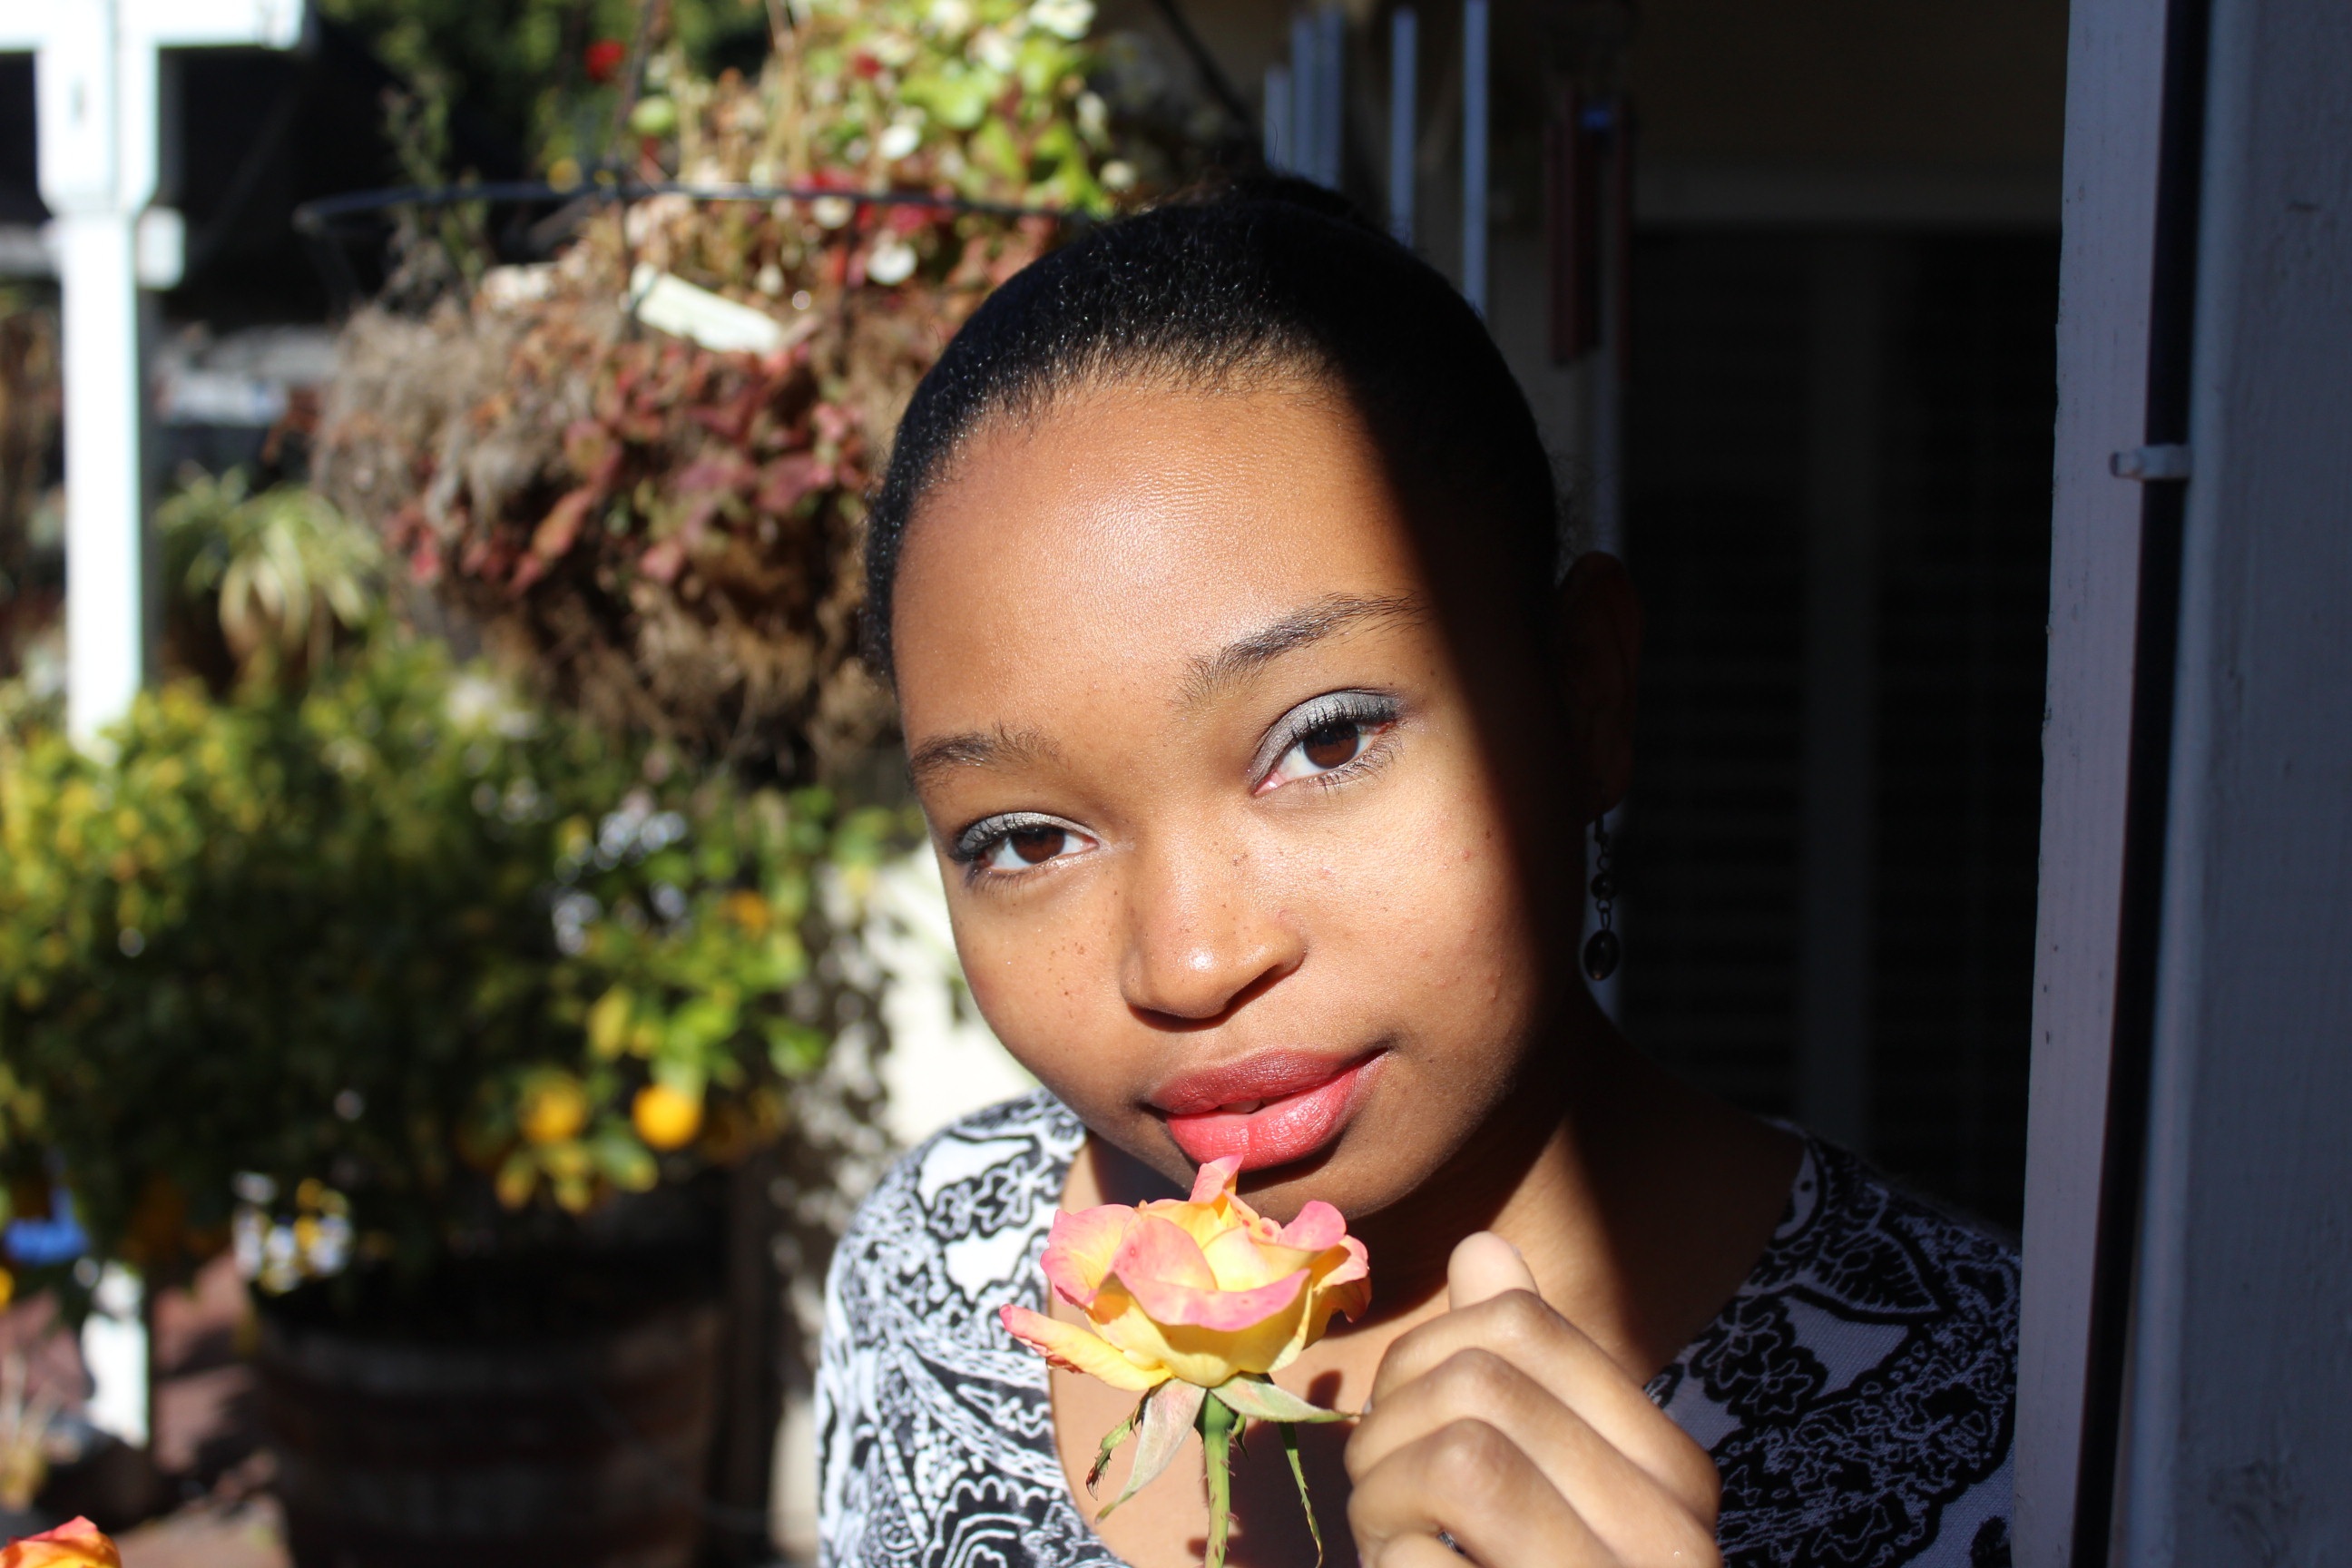
girl, hair, female, color, child, black, hairstyle, smile, face, american, dress, women, eye, head, skin, beauty, day, african, elegance